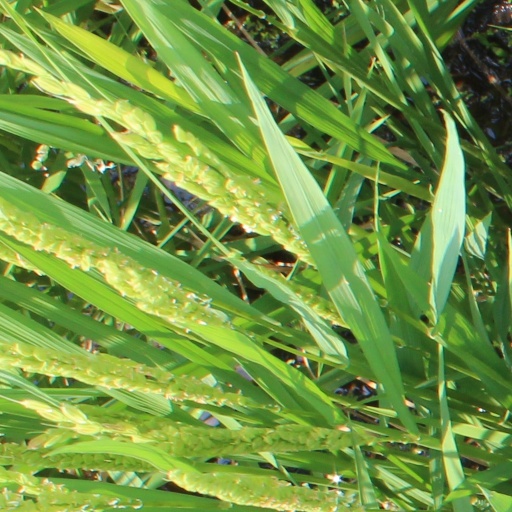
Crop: rice